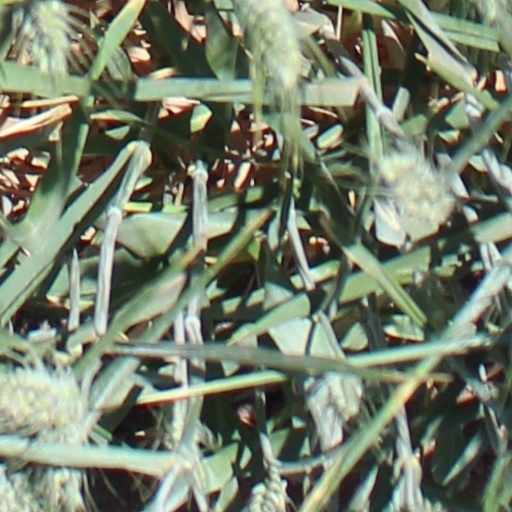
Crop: wheat